Slavic Native Faith and politics

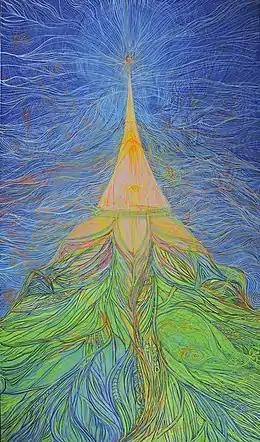
"New World. Sun City" by the Russian artist Lola V. Lonli, 2013.

In the Russian intellectual milieu, Slavic Native Faith (Rodnovery) presents itself as a carrier of the political philosophy of nativism/nationalism/populism ("narodnichestvo"), intrinsically related to the identity of the Slavs and the broader group of populations with Indo-European speaking origins, and intertwined with historiosophical ideas about the past and the future of these populations and their role in eschatology.